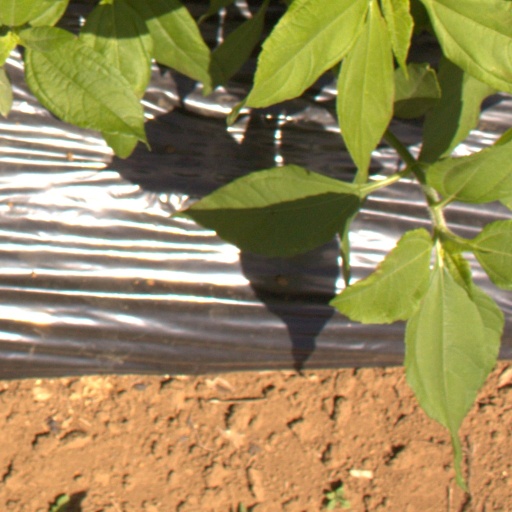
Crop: Jerusalem artichoke